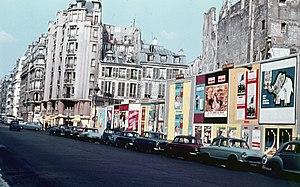
Les 55 Jours de Pékin est un film américain réalisé par Nicholas Ray et terminé par Andrew Marton, sorti en 1963.
La rue du Renard se situe dans le 4ᵉ arrondissement de Paris, dans le quartier administratif Saint-Merri et dans le quartier historique du Marais.